Surameli

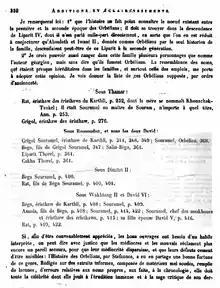
Marie-Félicité Brosset's version of the genealogy of the Orbeli and Surameli (1851).

The House of Surameli (pl. სურამელები, "suramelebi") was a noble family in the medieval Kingdom of Georgia, with notable members from the 12th century to the 14th. At the height of their influence and prestige in the 13th century, the Surameli were hereditary "eristavi" ("duke") of Kartli and "msakhurt-ukhutsesi" ("Lord High Chamberlain") of Georgia.